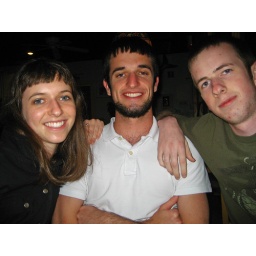
Florida 2008 - 3 kids in fish house 2